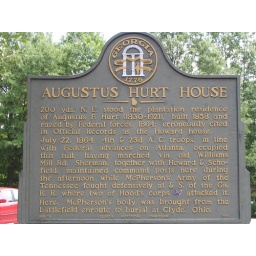
Sign marking the site of Augustus Hurt's house that was razed to the ground by the Union army.